Sid Sutherland

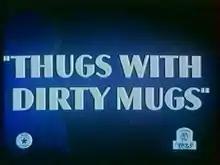
Sid Sutherland - Animator

Sutherland's professional life was varied across the entertainment business, ranging from journalism, screenwriting, animation, sound recording, and sound editing. In the 1930s, Sutherland wrote magazine articles, including two for "Liberty" magazine entitled "The Mystery of Sacco and Vanzetti". In 1932, not long after the advent of talkies, Sutherland also broke into the movie business and began a career as a screenwriter at First National Pictures on "The Match King", starring Warren William and Lili Damita. Although he soon developed a second career as an animator, he continued working concurrently as a screenwriter over the next fourteen years, his last movie being "Wife Wanted" (1946).